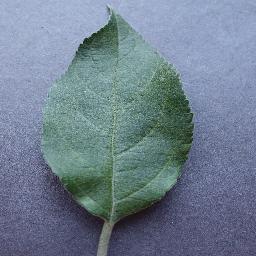
Label: Apple___healthy